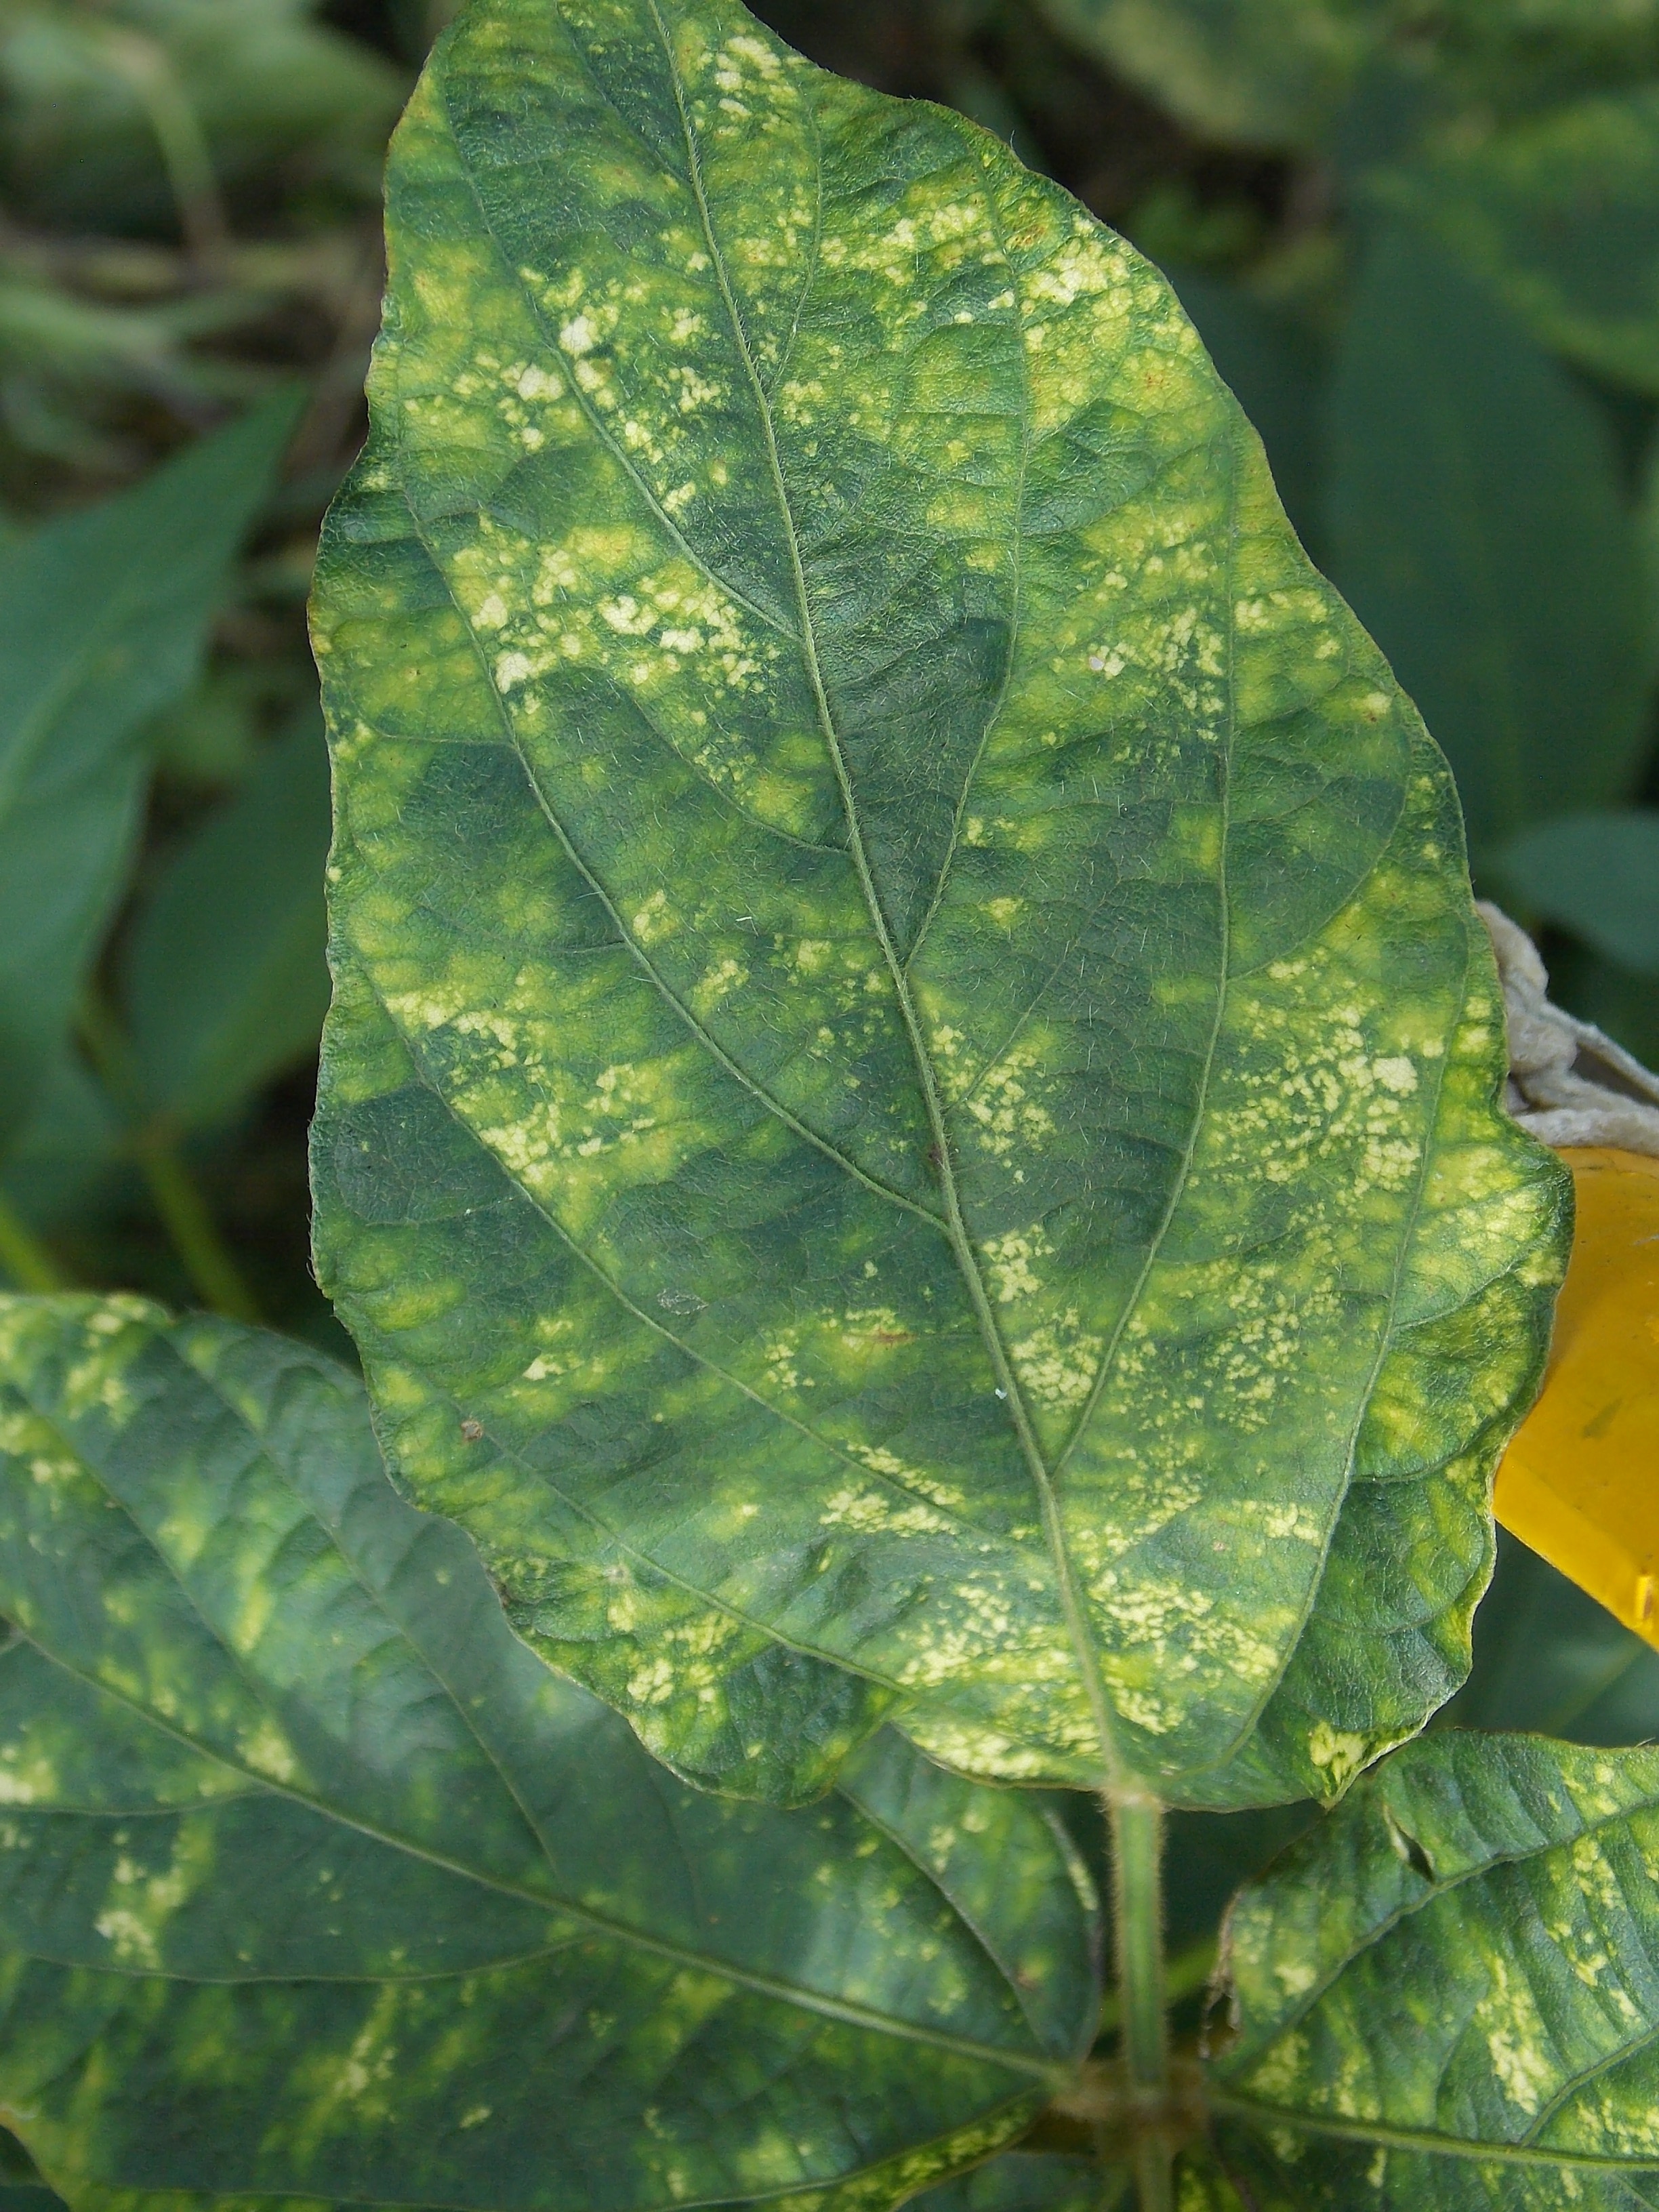
Label: Disease